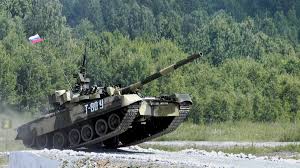
Label: T-80